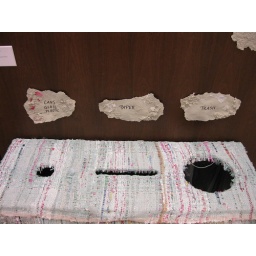
By: Beth SandbergLocated on the first floor of the Learning Commons, near the Security office